Daimajū Gekitō: Hagane no Oni

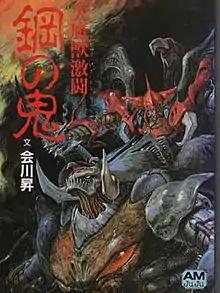
Home release media cover art for the Japanese OVA film "Daimajū Gekitō: Hagane no Oni"

is a 1987 Japanese original video animation. Directed by Toshiki Hirano, with screenplay by Shō Aikawa, mechanical design by Koichi Ohata and animation direction by Masami Ōbari. The plot is that of Takuya who visits a research center to meet an old friend, and their mutual connection with an experiment that was conducted three years earlier in 1984.